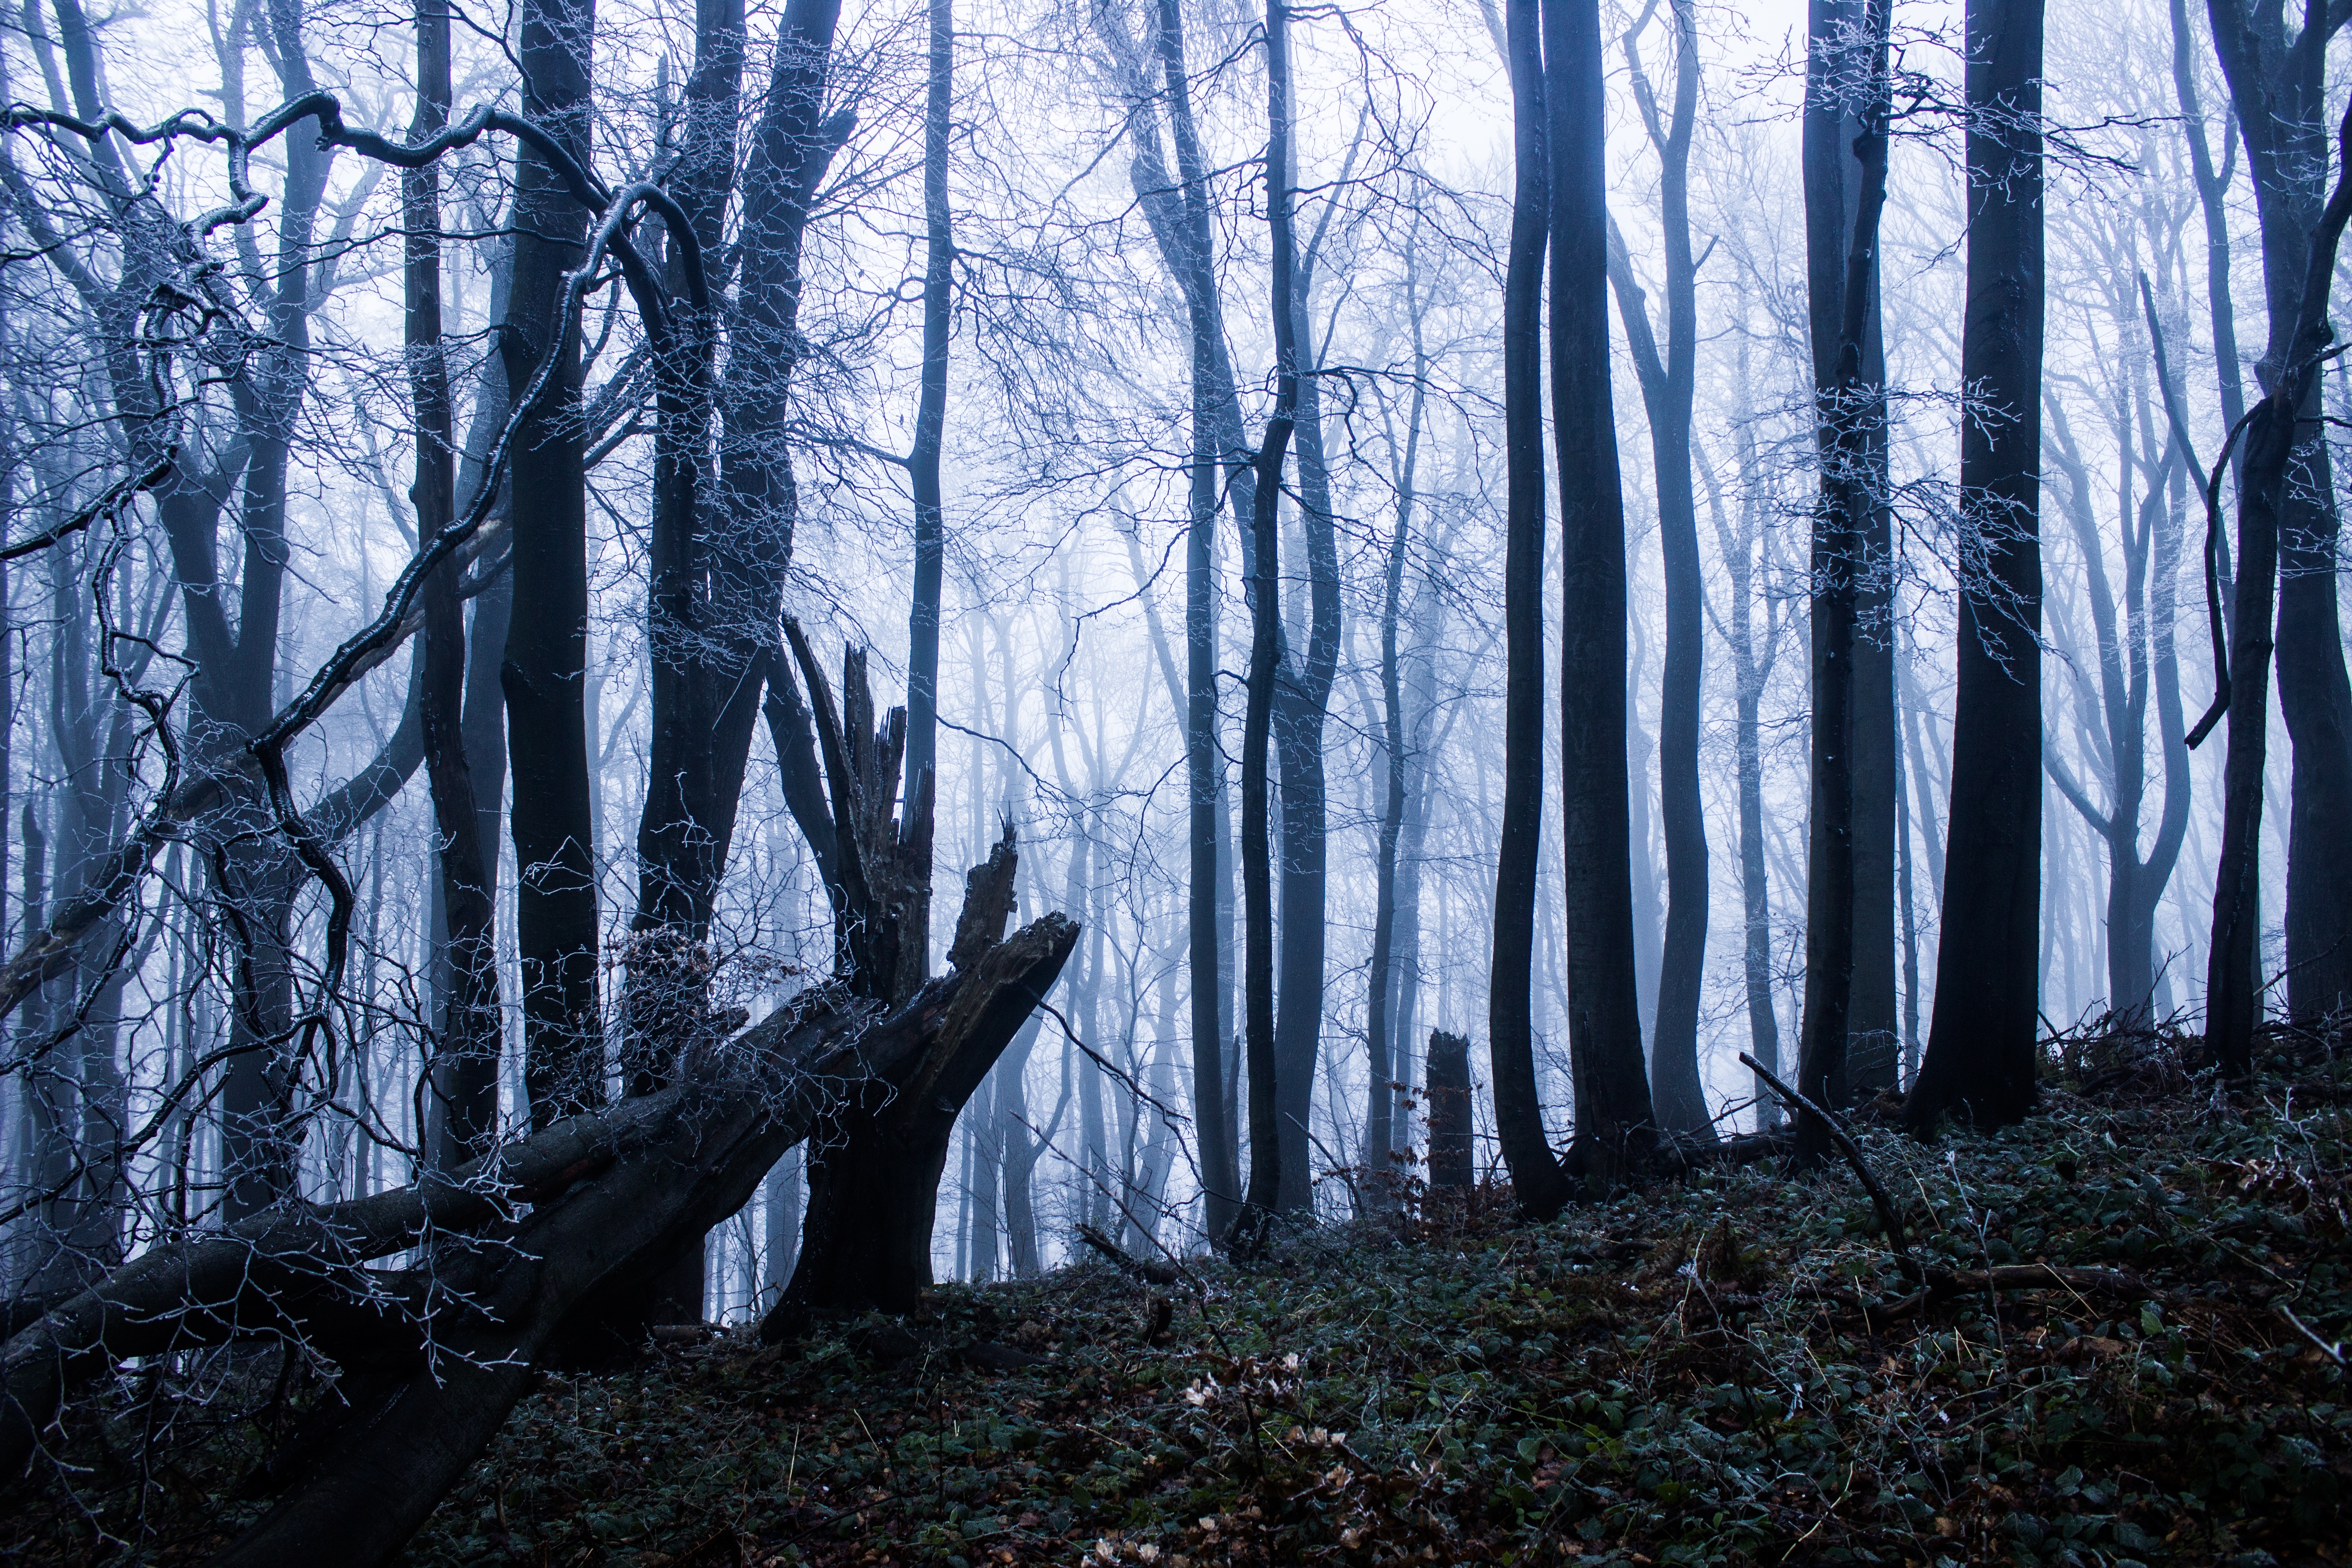
landscape, tree, water, nature, forest, branch, winter, sky, wood, fog, mist, sunlight, morning, frost, trunk, atmosphere, autumn, trees, icing, mountains, branches, deciduous, grove, woodland, ecosystem, winter forest, freezing, snowy trees, biome, old growth forest, woody plant, temperate broadleaf and mixed forest, temperate coniferous forest, spruce fir forest, tropical and subtropical coniferous forests, northern hardwood forest concept